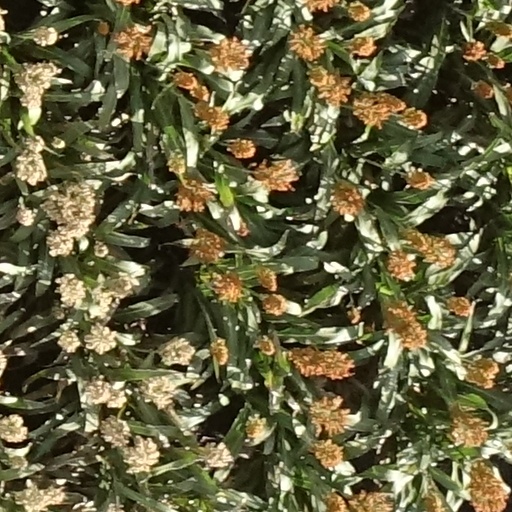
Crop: sorghum